John Lester (showman)

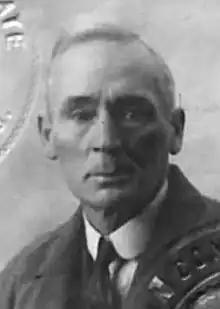
1920 passport photo

John Lester (October 8, 1867 – October 27, 1950) was an American traveling carnival showman and variety show impresario. He headed a family of entertainers who often performed together, and in later life worked mainly in Britain. His sons Harry (born Harrold Worth Lester; July 9, 1895 – July 4, 1993) and Burton Lester (born Burton Conklin Lester; September 27, 1897 – January 10, 1955) were also prominent variety show entertainers. The family performed a wide variety of acts, but were most notable for their midget shows, and for Harry Lester's comedy hillbilly music performances.